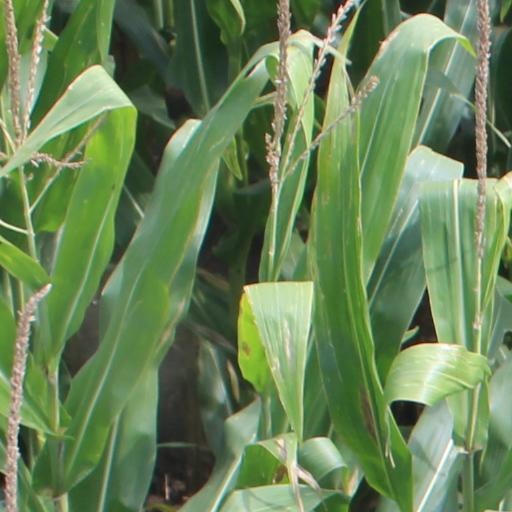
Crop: maize; corn